Popular music of Birmingham

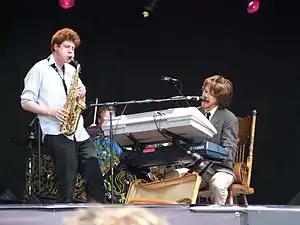
Guillemots

Editors were one of the leading bands of the indie and post-punk revival that spread across Europe and America during the first years of the 21st century. Formed in Stafford in 2002, they moved to Kings Heath in 2003 to seek a record deal in Birmingham, with the band acknowledging the city's "neon late nights" and "the romantic attraction of dark, imposing structures" as formative influences on the dark, angular atmosphere of their music. Dubbed "dark disco" for its "groove-inflected post-punk sound", their 2005 first album "The Back Room" was nominated for the Mercury Music Prize, and both this album and its 2006 follow-up "An End Has a Start" sold platinum.